Battle of Monte Cassino

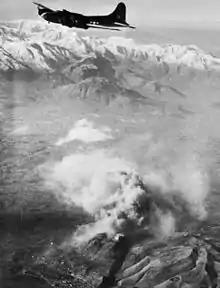
A B-17 Flying Fortress over Monte Cassino, 15 February 1944

The central thrust by the U.S. 36th Division, under Major General Fred L. Walker, commenced three hours after sunset on 20 January. The lack of time to prepare meant that the approach to the river was still hazardous due to uncleared mines and booby traps, and the highly technical business of an opposed river crossing lacked the necessary planning and rehearsal. Although a battalion of the 143rd Infantry Regiment was able to get across the Gari on the south side of San Angelo and two companies of the 141st Infantry Regiment on the north side, they were isolated for most of the time and at no time was Allied armour able to get across the river, leaving them highly vulnerable to counter-attacking tanks and self-propelled guns of "Generalleutnant" Eberhard Rodt's 15th Panzergrenadier Division. The southern group was forced back across the river by mid-morning of 21 January. Keyes pressed Walker to renew the attack immediately. Once again, the two regiments attacked but with no more success against the well dug-in 15th Panzergrenadier Division: the 143rd Infantry Regiment got the equivalent of two battalions across, but, once again, there was no armoured support, and they were devastated when daylight came the next day. The 141st Infantry Regiment also crossed in two battalion strength and, despite the lack of armoured support, managed to advance . However, with the coming of daylight, they too were cut down and by the evening of 22 January, the 141st Infantry Regiment had virtually ceased to exist; only 40 men made it back to the Allied lines.